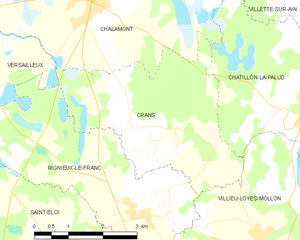
Carte des communes françaises: Crans